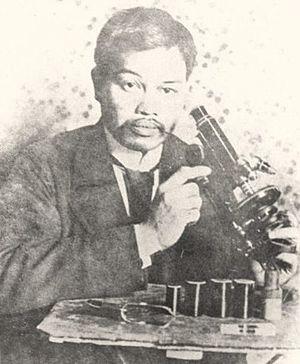
Antonio Narciso Luna de San Pedro y Novicio Ancheta en espagnol : [anˈtonjo ˈluna], né le 29 octobre 1866 et mort le 5 juin 1899, est un général de l'armée philippine qui a combattu dans la guerre américano-philippine.